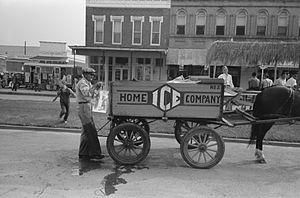
Le commerce de la glace est une industrie du XIXᵉ siècle dont l'objet est la récolte de blocs de glace d'origine naturelle, ensuite vendus aux commerçants, aux industriels et aux particuliers. La glace était récoltée à la surface des étangs et des cours d'eau gelés puis stockée dans des glacières avant d'être transportée par navire ou par train jusqu'aux clients dans le monde entier. Ce commerce révolutionna l'industrie agroalimentaire, mais fut supplanté au début du XXᵉ siècle par la production artificielle de glace.